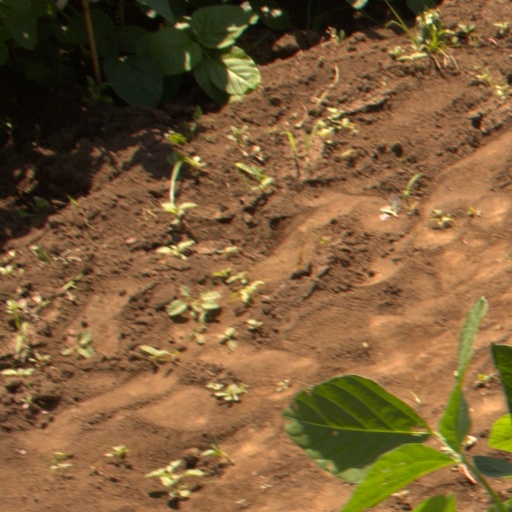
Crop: soybean